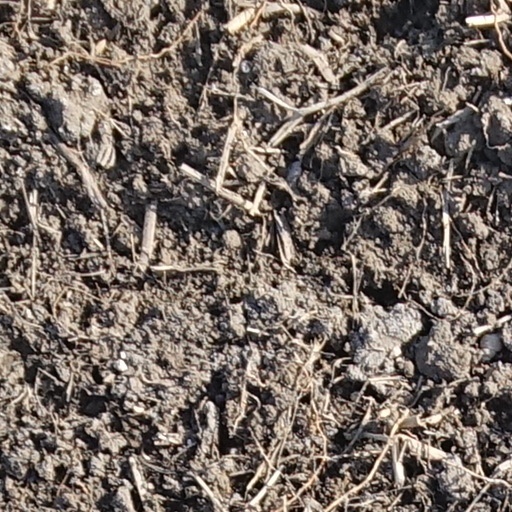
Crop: wheat